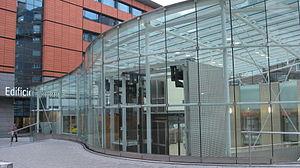
Gare de Miribilla, (Bilbao, Biscaye, Pays basque). Polski: Miribilla (stacja kolejowa) (Bilbao, Vizcaya, Kraj Basków).
Miribilla est le nom d'une gare ferroviaire souterraine de Bilbao, correspondant à la ligne C-3 de Renfe Cercanías Bilbao.